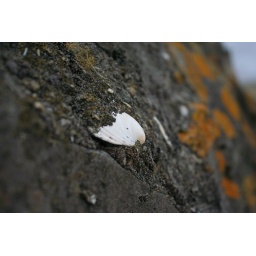
An embedded shell in the rock wall near the beach.